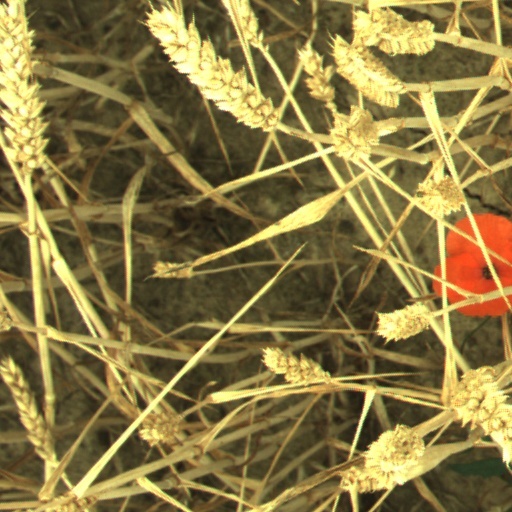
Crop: wheat